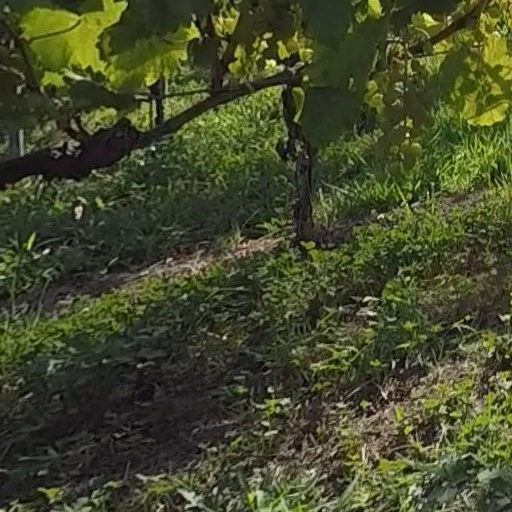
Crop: grape